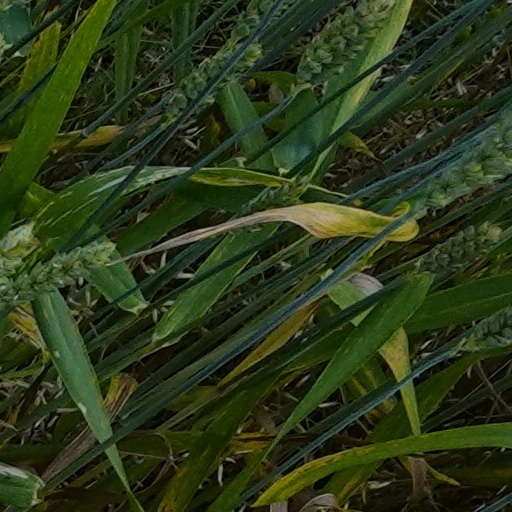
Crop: wheat